AMVETS

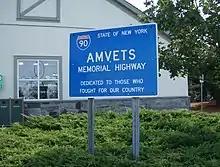
AMVETS memorial sign on the New York State Thruway

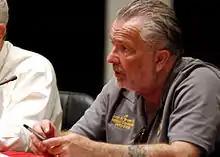
John "J.P." Brown III, national commander, AMVETS, 2008

AMVETS presents its annual Silver Helmet Awards to "recognize excellence and achievement in Americanism, defense, rehabilitation, congressional service and other fields." Current Silver Helmet Recipient, John Henry Felix, August 2022